Apex Town Hall (historic)

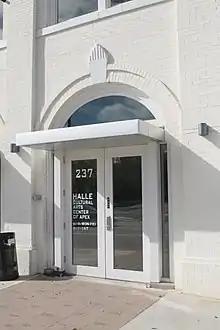
The arches on the front sport a decorative capstone. The town still occupies the building, now with a cultural arts center.

The Halle Cultural Arts Center has occupied the building since dedication January 10, 2008. It offers an art gallery downstairs and a performance hall upstairs, with the original flooring from the original auditorium.